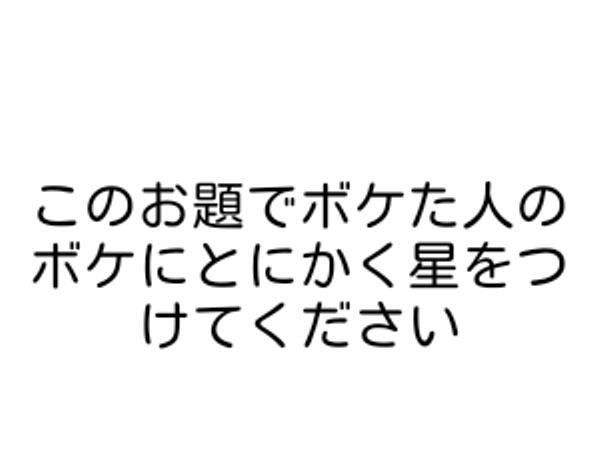
回答: 大量に星つけられてランキングに載ってつまんないぞとか言われてやる気なくすやつじゃん